Answer in natural language. Estimate the real world distances between objects in the image. Which object is closer to dark grey lshaped countertop (marked A), Window (marked B) or lowprofile bed with blue bedding (marked C)? Choose between the following options: lowprofile bed with blue bedding (marked C) or Window (marked B)
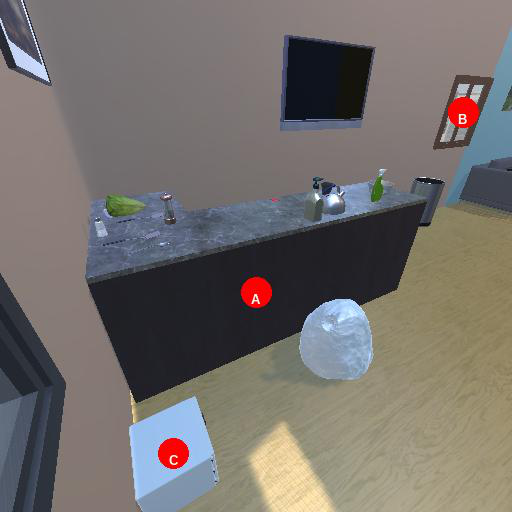
<answer>lowprofile bed with blue bedding (marked C)</answer>